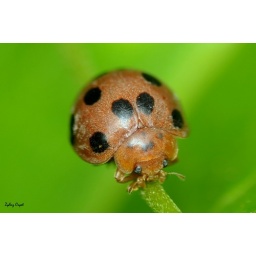
found this lady bird @ a field near my house.. 12 spots if i m not mistaken